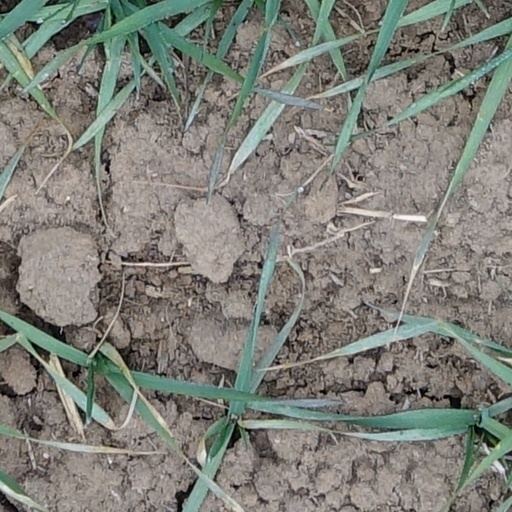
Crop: wheat